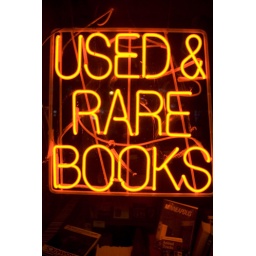
Neon sign in Dinkytown book store window.